Peñamiller

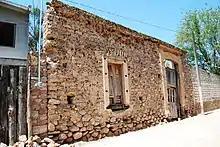
Adobe facade

The name was originally Peñamellera, given by José de Escandón, as the mountain formation east of town reminded him of a similar formation in Asturias, Spain in the Peñamellera Baja. It was officially named Santa María de Peñamillera when the area became a sub prefecture of Tolimán. Eventually, the name morphed to what it is today. The municipality's coat of arms represents the history and traditions of the area, especially those related to the founding of the Spanish town in 1748 and after. Since it was the 18th century, the sun figure has eighteen rays. Another motif is that of a colonizer subjugating an indigenous person to represent the conquest of the Chichimecas. As thirty seven families moved in to found the town, there are thirty seven marked tombs, and a tree represents the distribution of lands. Eight palms in a walnut tree branch represent the most important annual celebration, that of the Virgin of the Assumption on August 15. The parish church is represented, and the mass of foundation is represented by a cross at the top of the coat of arms.